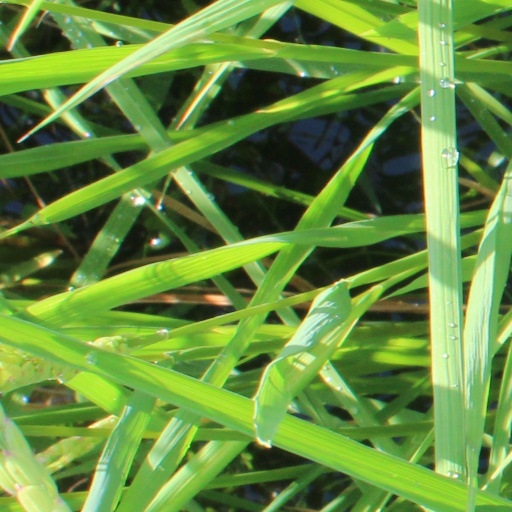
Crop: rice